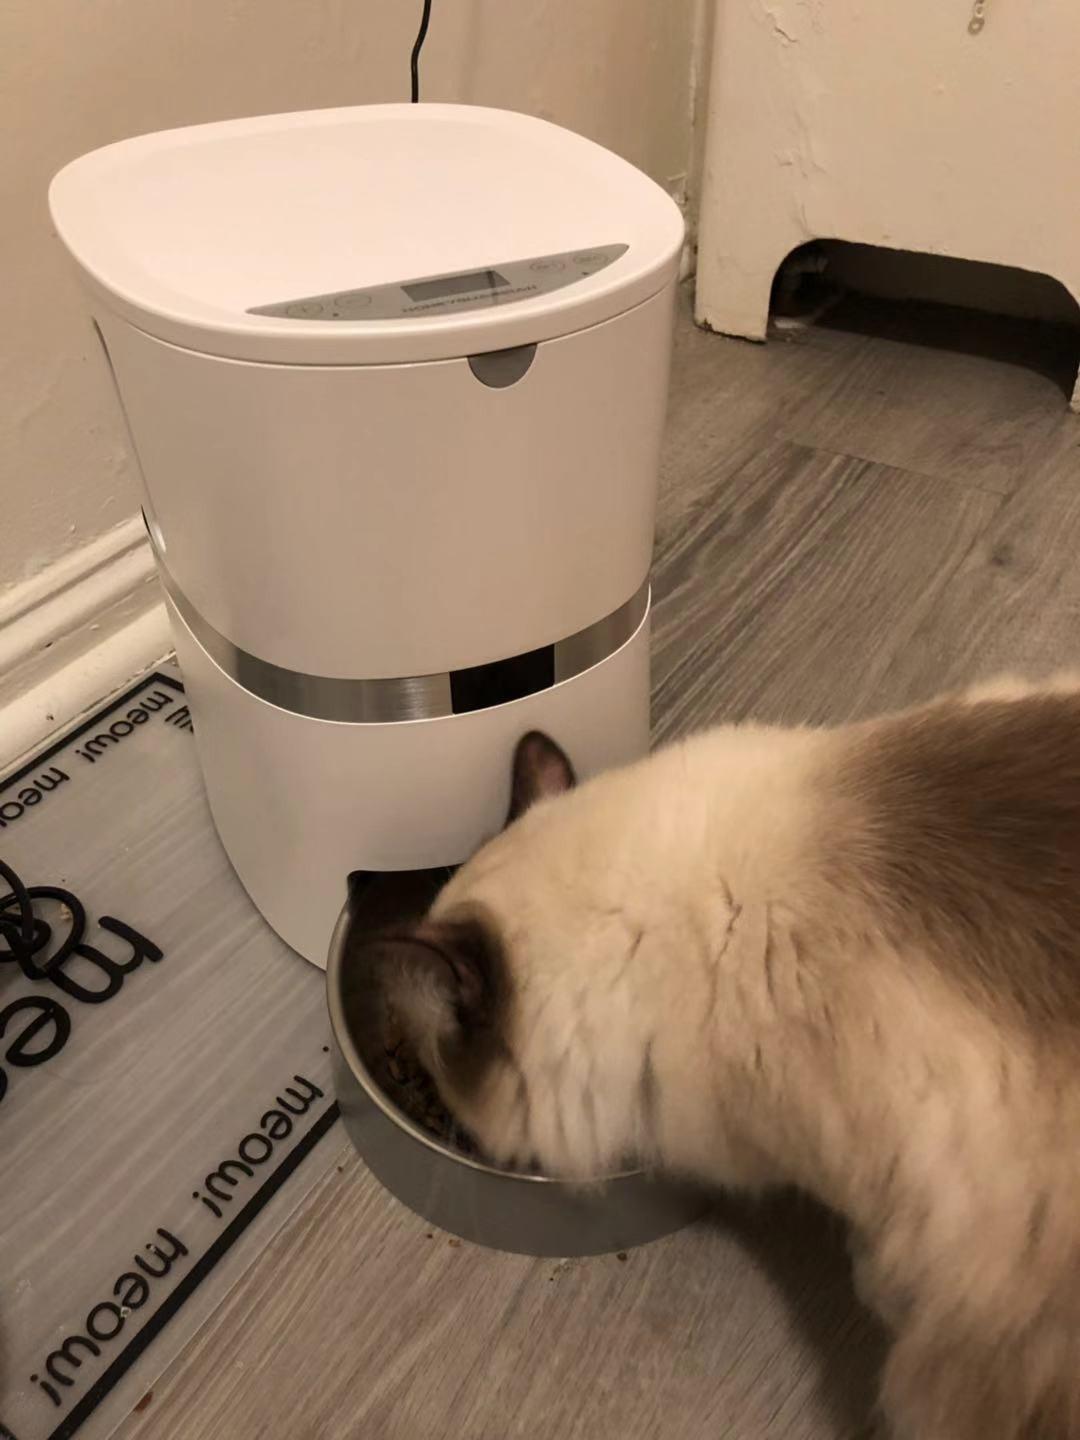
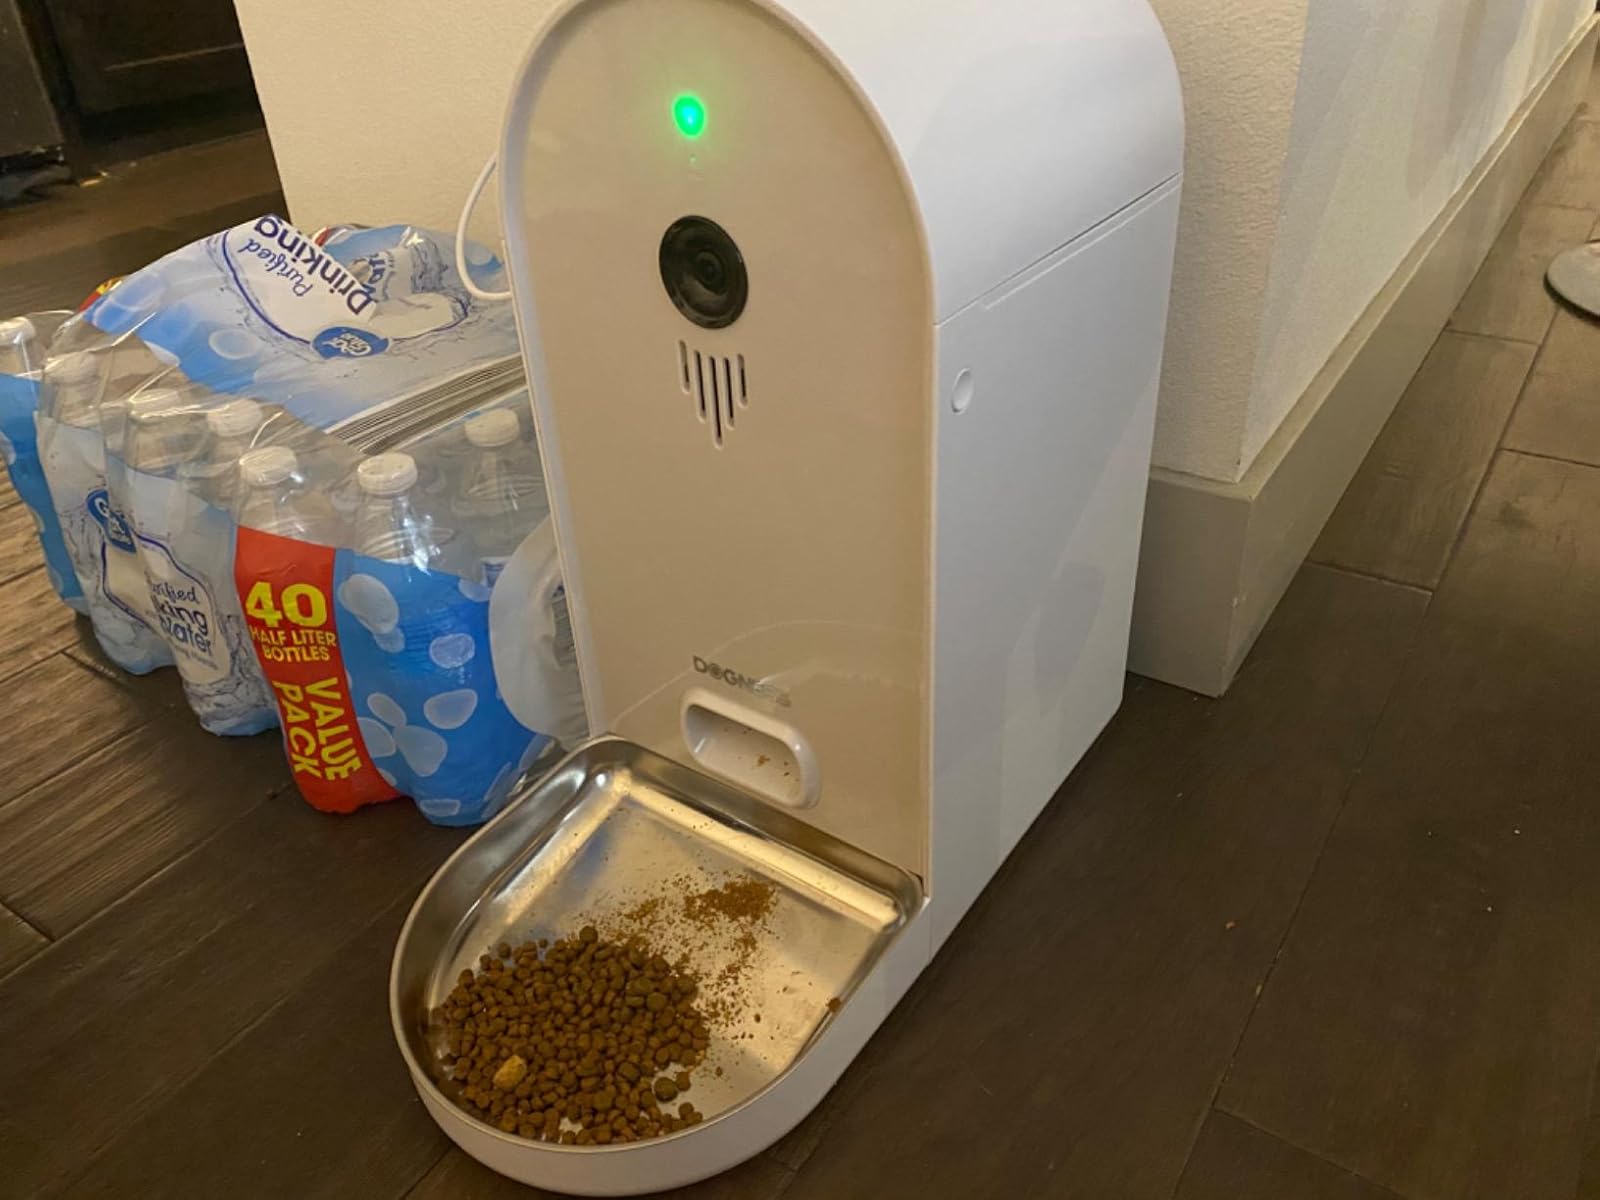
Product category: items_feeder
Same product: no